Antony Golec

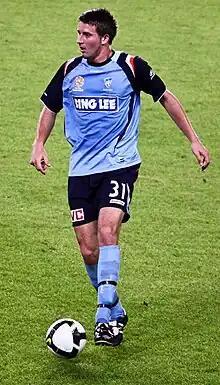
Golec with Sydney FC in 2008

Antony Paul Golec (born 29 May 1990) is an Australian former professional footballer who played as a centre back. Golec is now a real estate agent after his retirement from professional football.